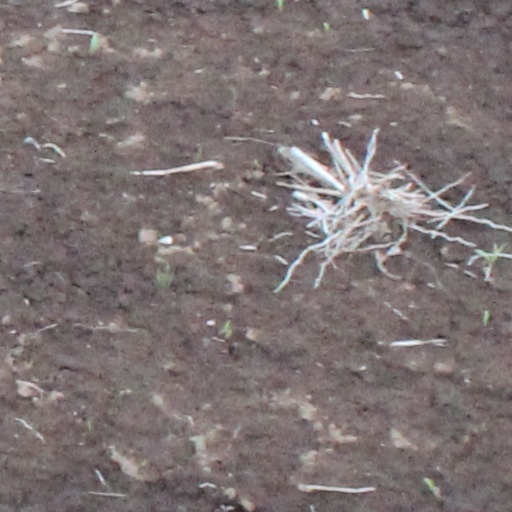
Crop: wheat